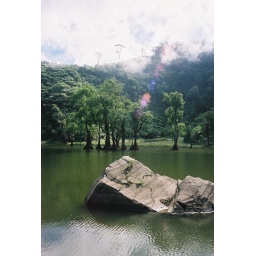
lake in the clouds